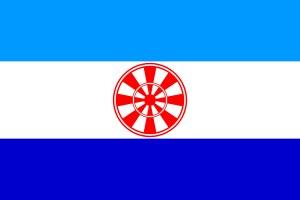
L'Évenkie, ou district autonome des Evenks, était un sujet fédéral de Russie dont le centre administratif est Toura. Avec ses 767 600 km², c'était la septième plus grande subdivision de la Russie en termes de dimension ; c'est cependant la moins peuplée, avec seulement 17 697 habitants.